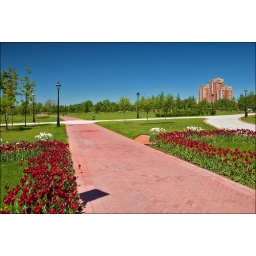
The lane in the park with tulips under clear blue sky with